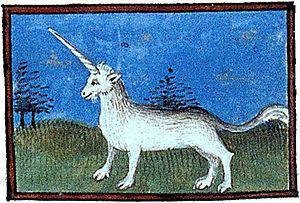
Licorne dans le Livre des propriétés des choses de Barthélémy l’Anglais, début du XVème siècle.
La licorne, parfois nommée unicorne, est une créature légendaire à corne unique. Son origine, controversée, résulte de multiples influences, en particulier de descriptions d'animaux tels que le rhinocéros et l'antilope, issues de récits d'explorateurs. Les premières représentations attestées d'animaux unicornes remontent à la civilisation de l'Indus. Le récit sanskrit d'Ekashringa et les routes commerciales pourraient avoir joué un rôle dans leur diffusion vers le Proche-Orient.
Barthélemy l'Anglais ou Bartholomeus Anglicus, est un frère franciscain anglais du XIIIᵉ siècle. Il fut l'un des premiers encyclopédistes avec son Livre des propriétés des choses écrit à Magdebourg vers 1247.